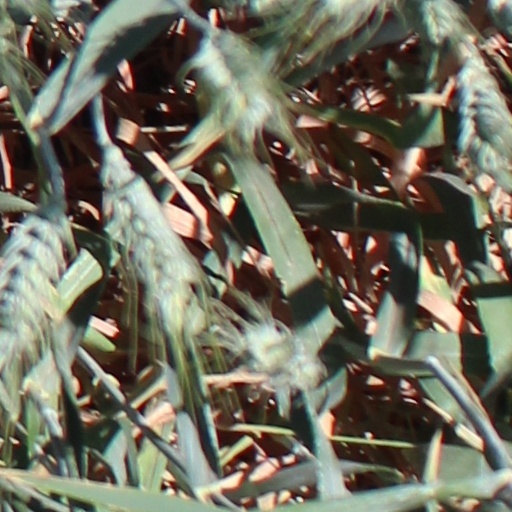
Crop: wheat